San Antonio Bay

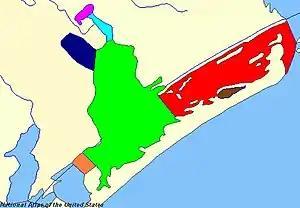
Ayres Bay (orange), Espiritu Santo Bay (red), Guadalupe Bay (cyan), Hynes Bay (blue violet), Mission Lake (pink), Pringle Lake (brown), San Antonio Bay (green)

The land near the bay lies on the Texas Coastal Plain. It consists of grassy prairies, which support conifers and water-tolerant hardwoods. Most of the surrounding land is used for agricultural purposes with the exception of Aransas National Wildlife Refuge, which is preserved for wildlife.